Deiveega Raagangal

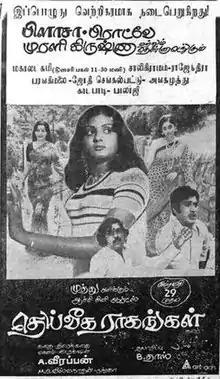
Theatrical release poster

Deiveega Raagangal is a 1980 Indian Tamil-language comedy horror film written and directed by A. Veerappan. The film stars Srikanth, Vadivukkarasi, Leela and Priyavadhana. It was released on 29 February 1980.